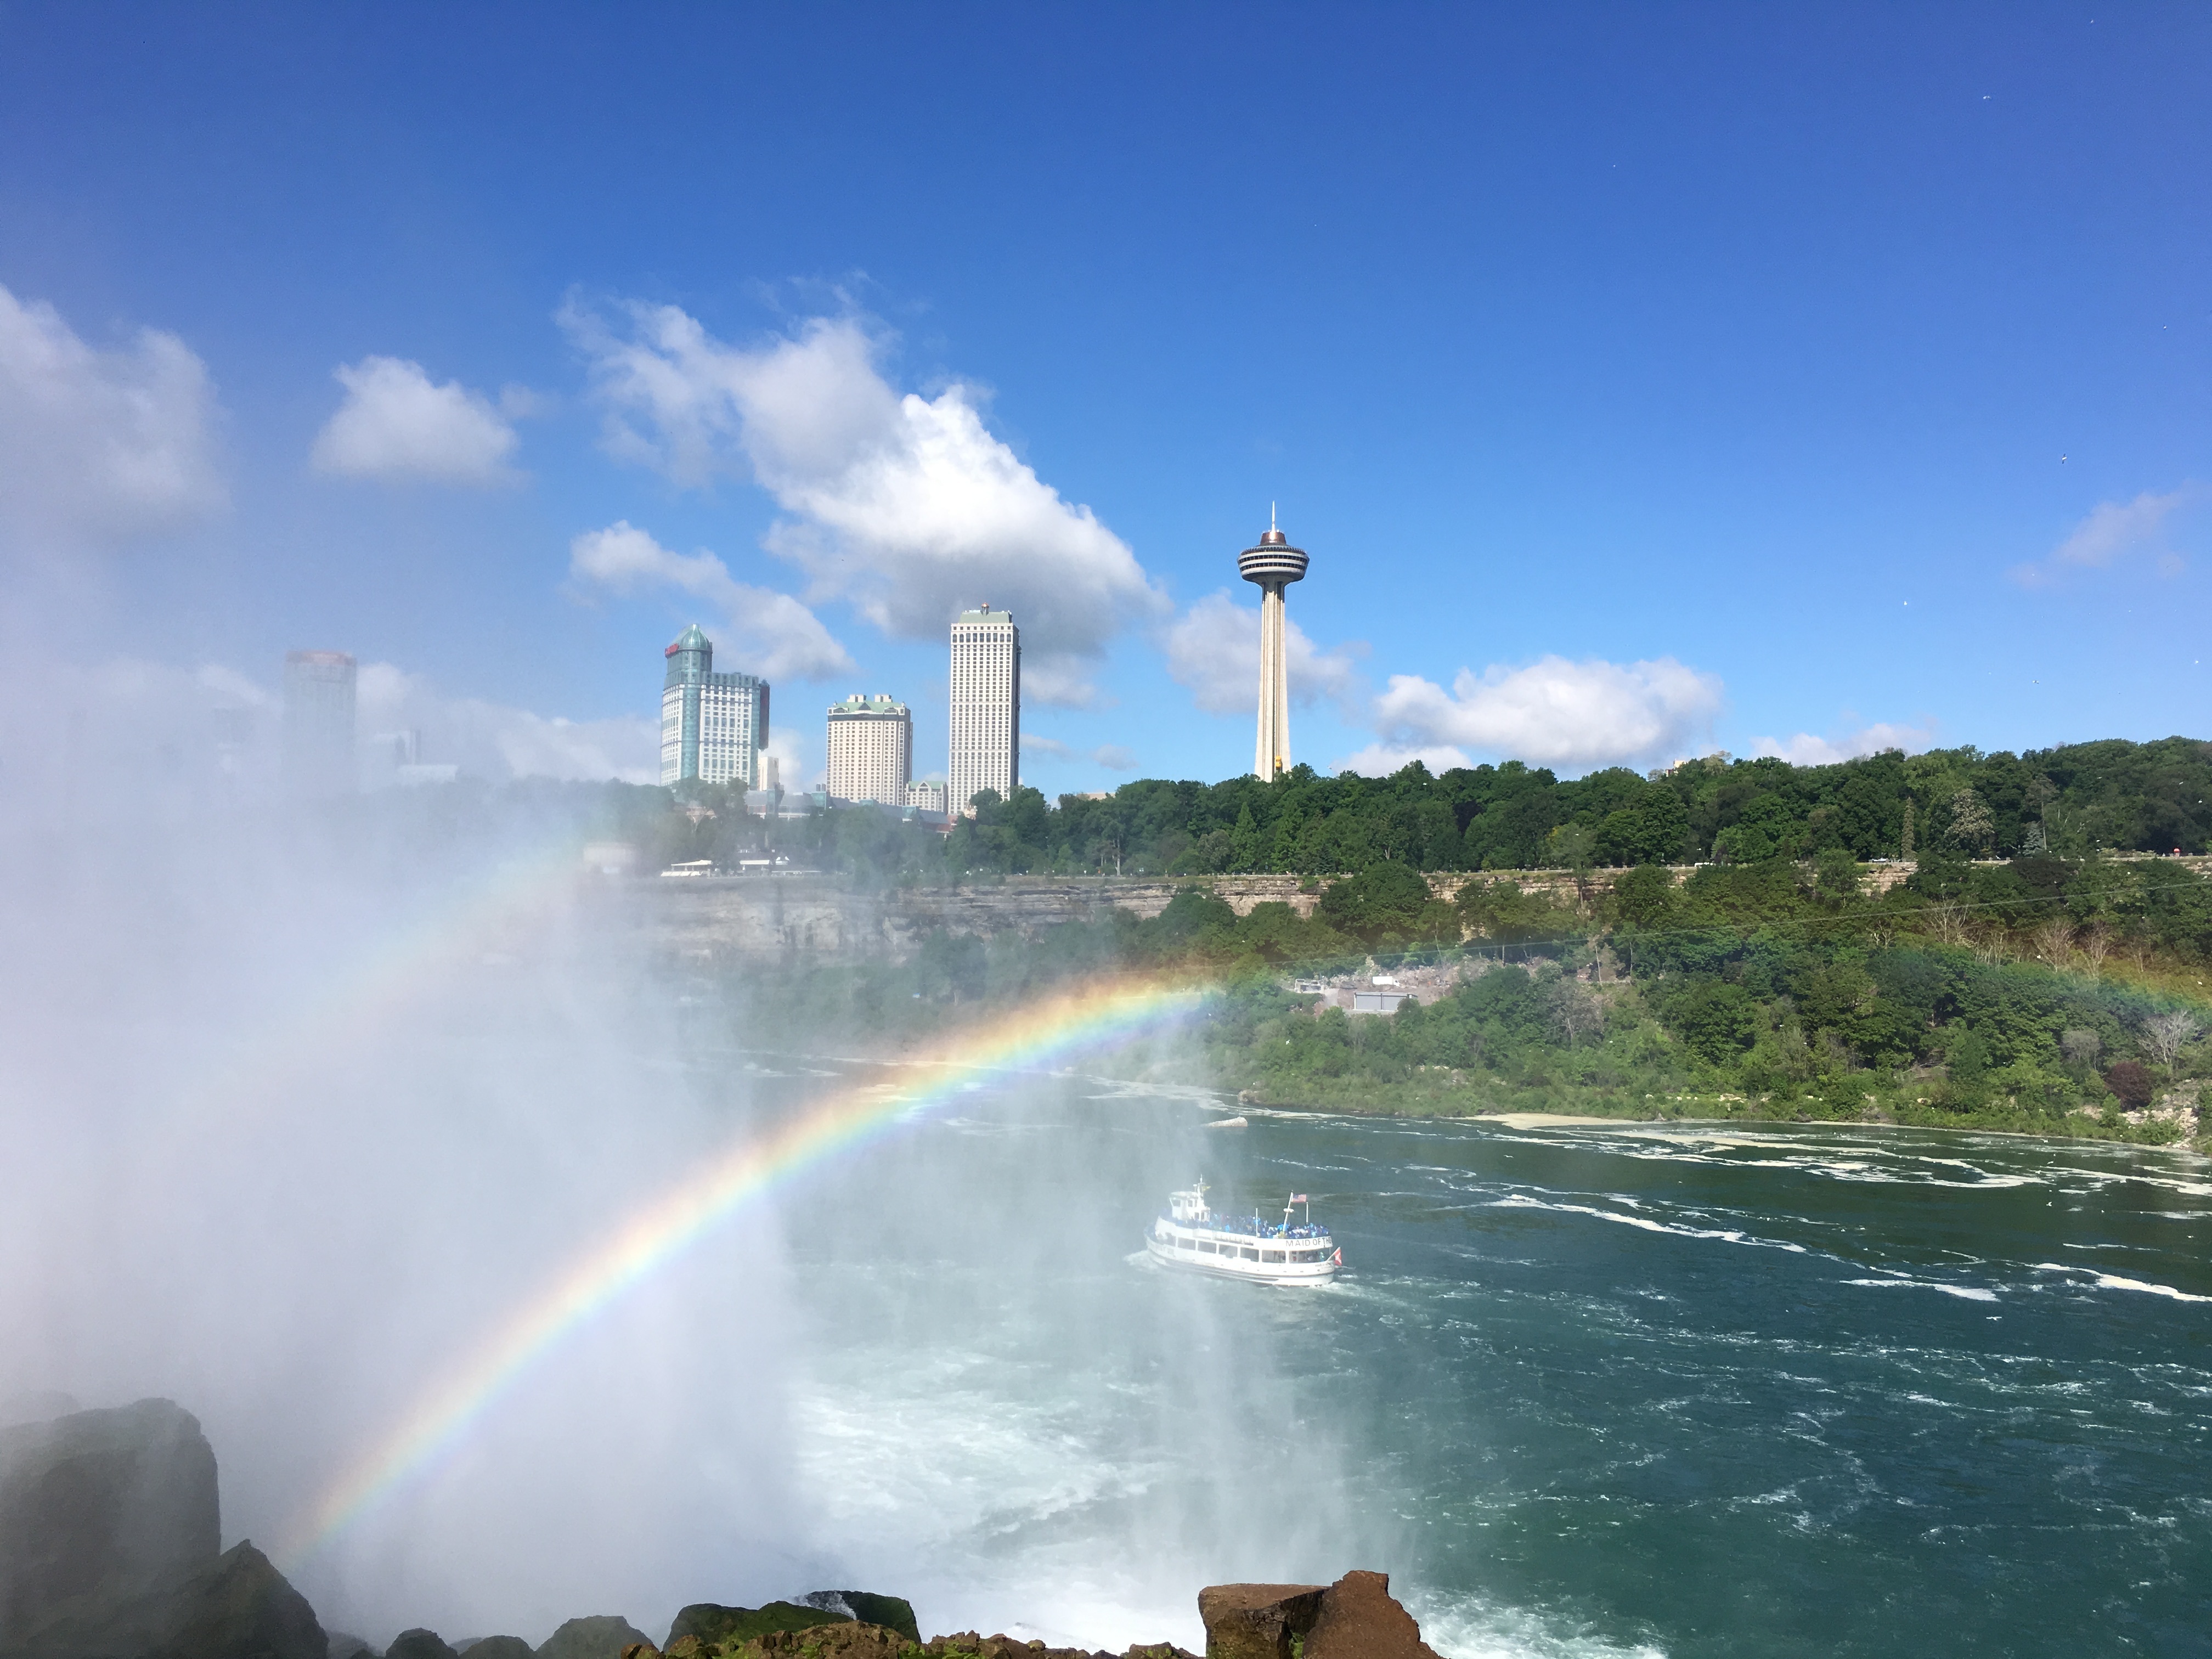
sea, coast, water, nature, river, tourist, travel, tower, natural, body of water, canada, falls, canadian, ontario, niagara, water feature, niagara falls, atmosphere of earth